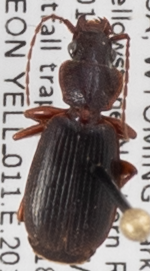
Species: Cymindis cribricollis
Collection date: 2018-08-09
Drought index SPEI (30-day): -1.106
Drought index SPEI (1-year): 1.45
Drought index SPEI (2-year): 0.9